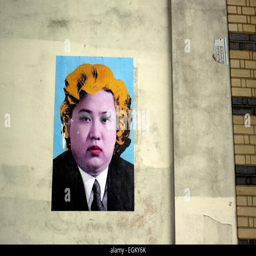
the leader as actor on a piece of street art